Twente goose

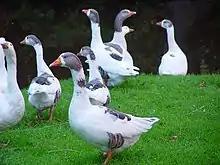
Twente goose flock

In 1900, Twente geese numbered more than 100,000; in 2011 the population was reported as 110. There are fewer than 20 breeders.